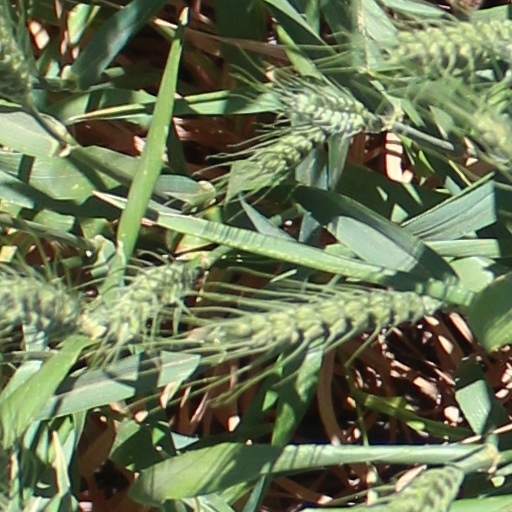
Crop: wheat